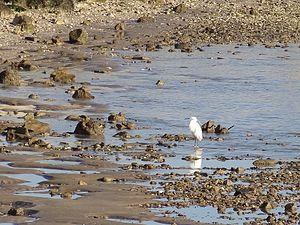
Ile d'Oléron, Charente Maritime, France. Aigrette blanche en quête de nourriture
La Réserve naturelle nationale de Moëze-Oléron est une réserve naturelle nationale française, située en Charente-Maritime entre l'île d'Oléron et le continent. Classée en 1985 et 1993, elle occupe une surface de 6 400 hectares et protège des milieux littoraux, des prairies humides et prés-salés.